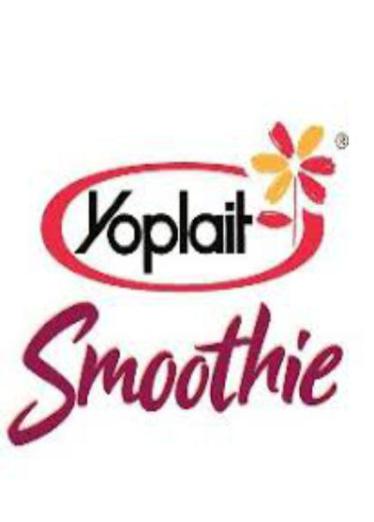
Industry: Leisure